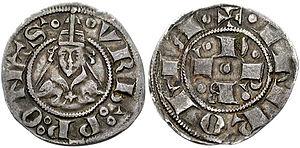
Guillaume Grimoard devint le sixième pape à Avignon et le 200ᵉ pape de l’Église catholique sous le nom d’Urbain V. Originaire des pays de la langue d’oc, comme ses prédécesseurs, natif du Gévaudan dans une famille liée à celle des Sabran, il commença à vivre et à étudier à proximité de la vallée du Rhône. Elzéar, un de ses oncles, était alors prieur de la chartreuse de Bonpas, près d’Avignon.